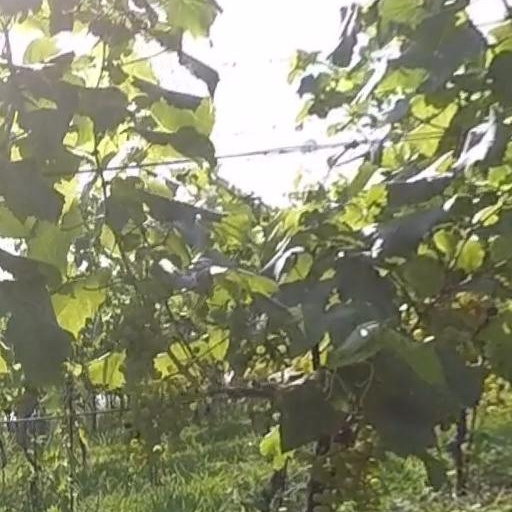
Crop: grape